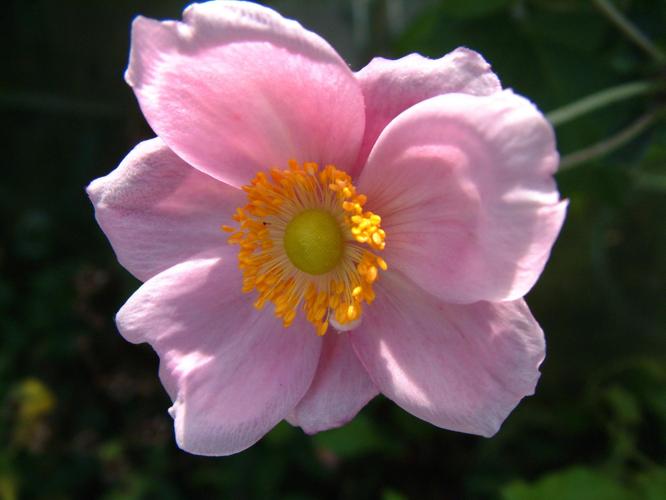
Label: japanese anemone